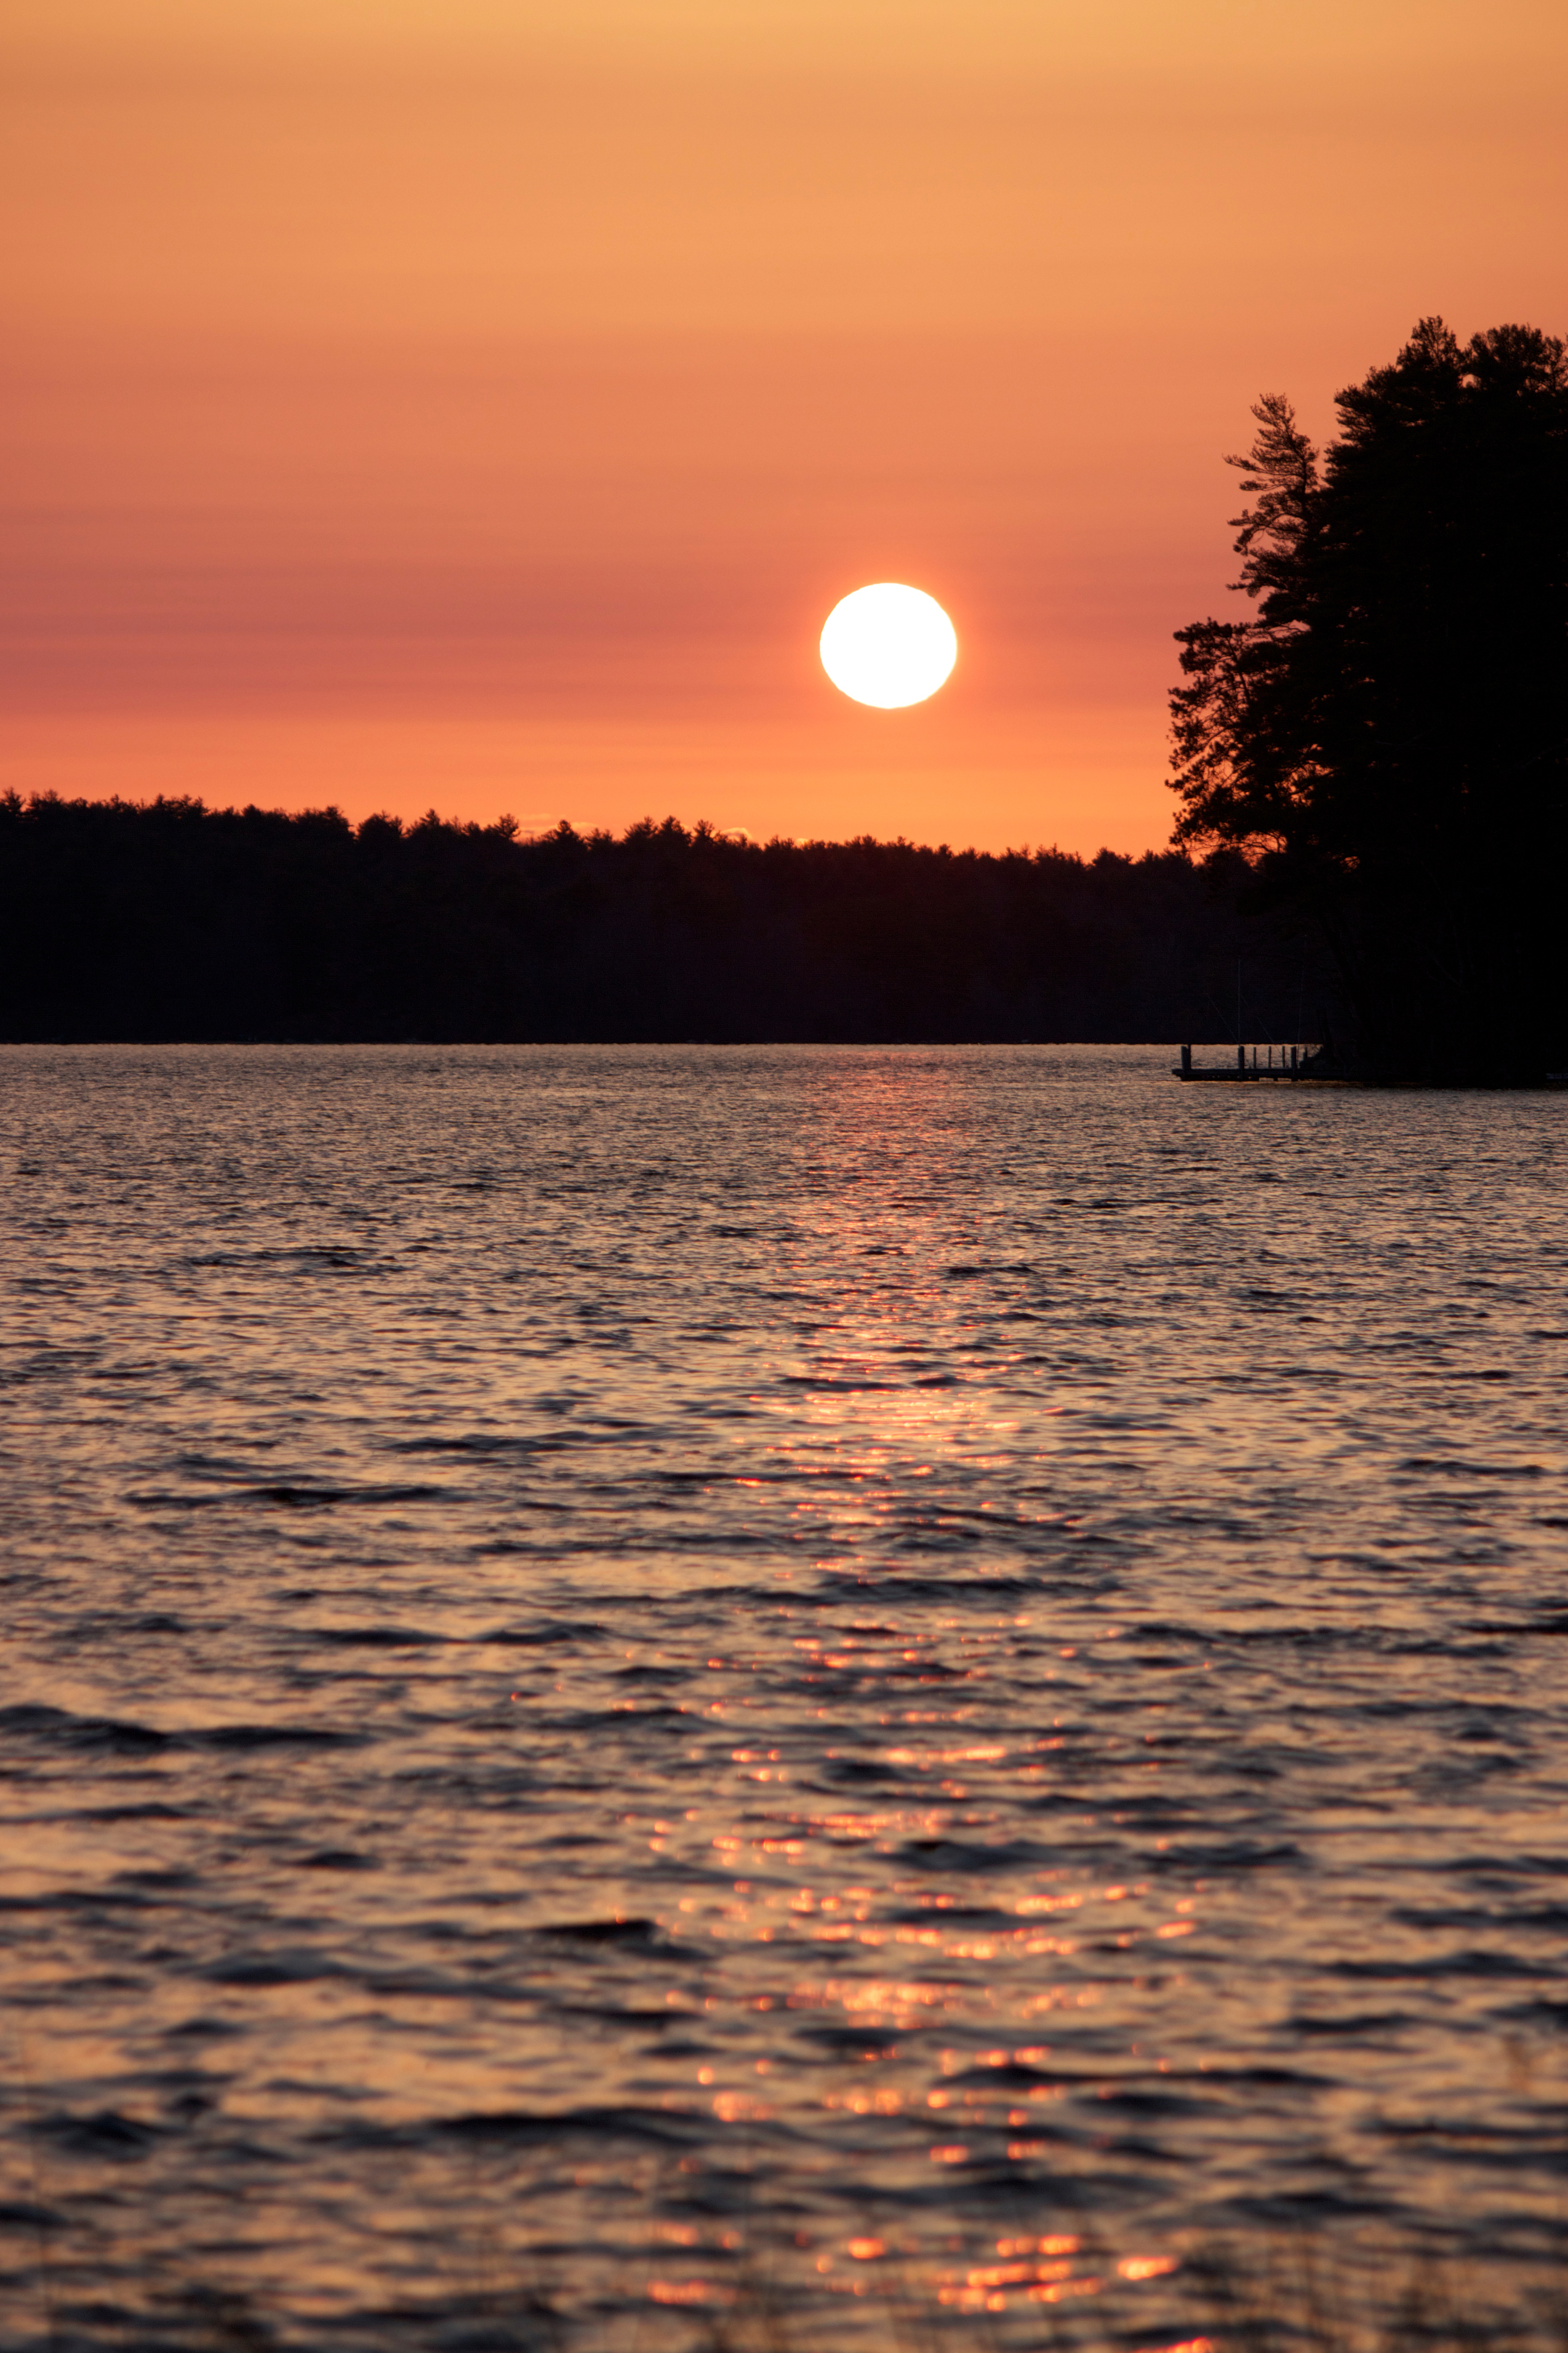
sky, horizon, water, sunset, nature, sun, lake, evening, sunrise, afterglow, dusk, reflection, water resources, natural landscape, calm, orange, loch, tree, morning, sound, cloud, red sky at morning, river, sea, reservoir, astronomical object, waterway, sunlight, shore, inlet, ecoregion, summer, ocean, dawn, vacation, landscape, bank, heat, wave, lake district, coast, bay, channel